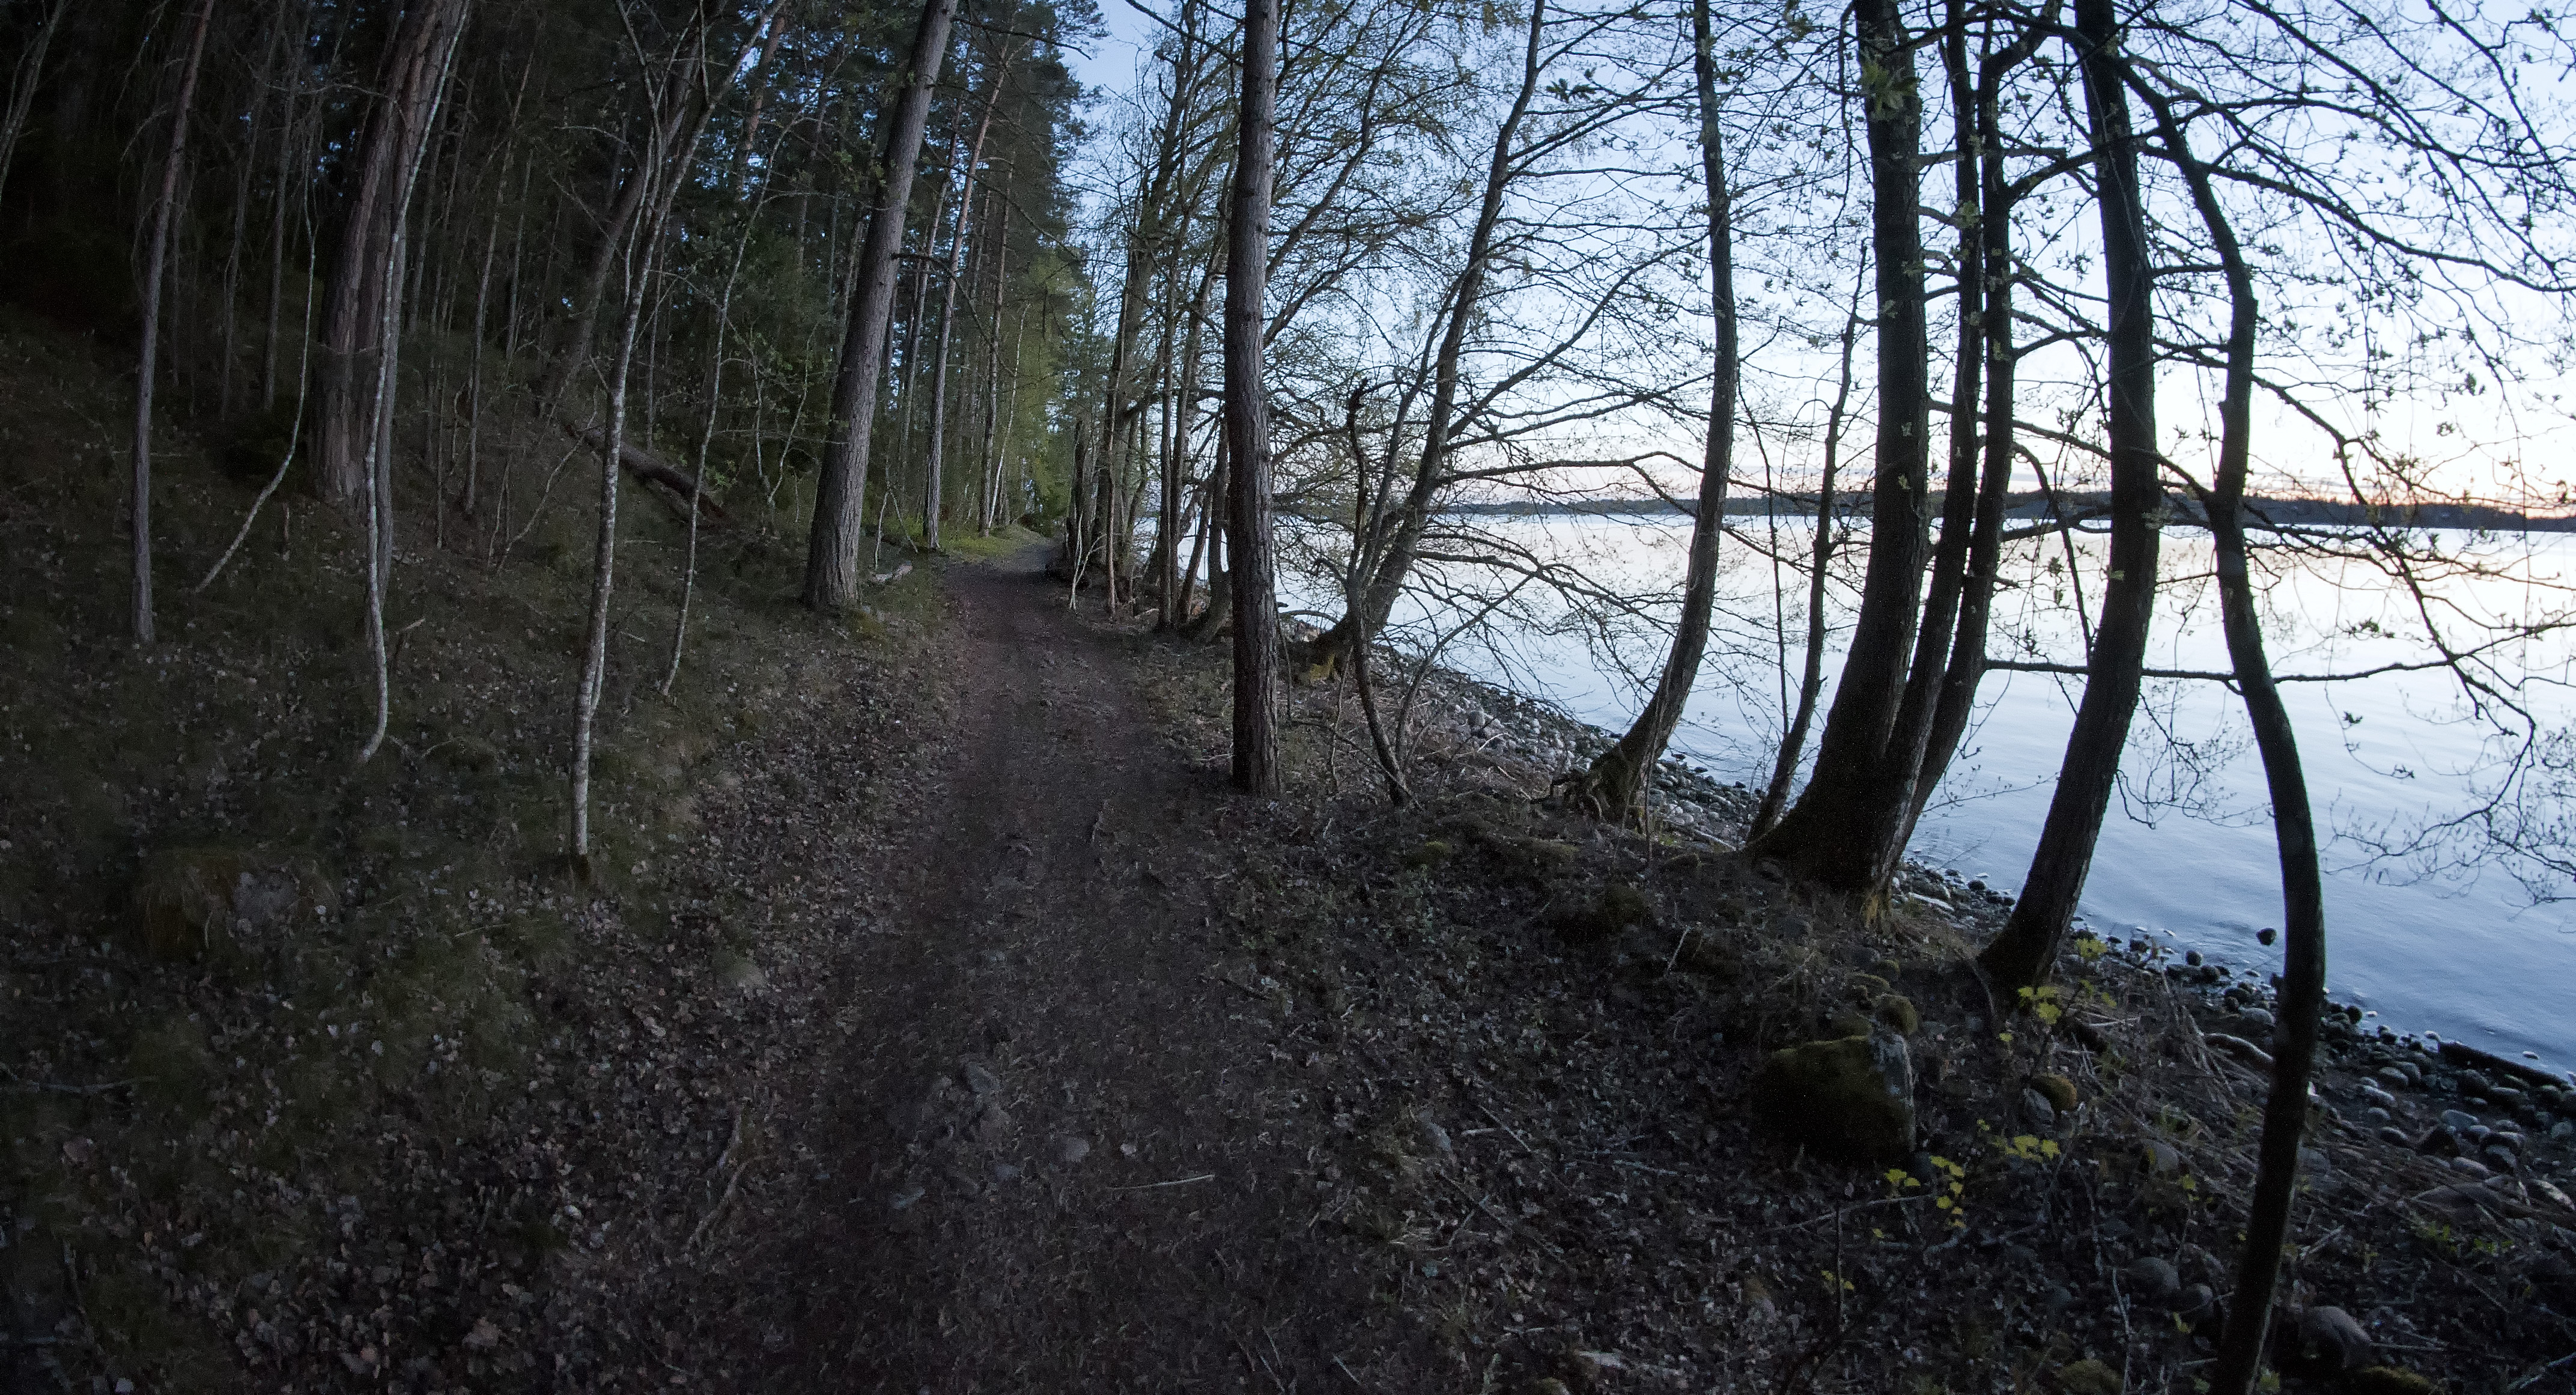
tree, nature, forest, wilderness, trail, sunlight, morning, leaf, autumn, season, wetland, woodland, habitat, ecosystem, natural environment, atmospheric phenomenon, woody plant